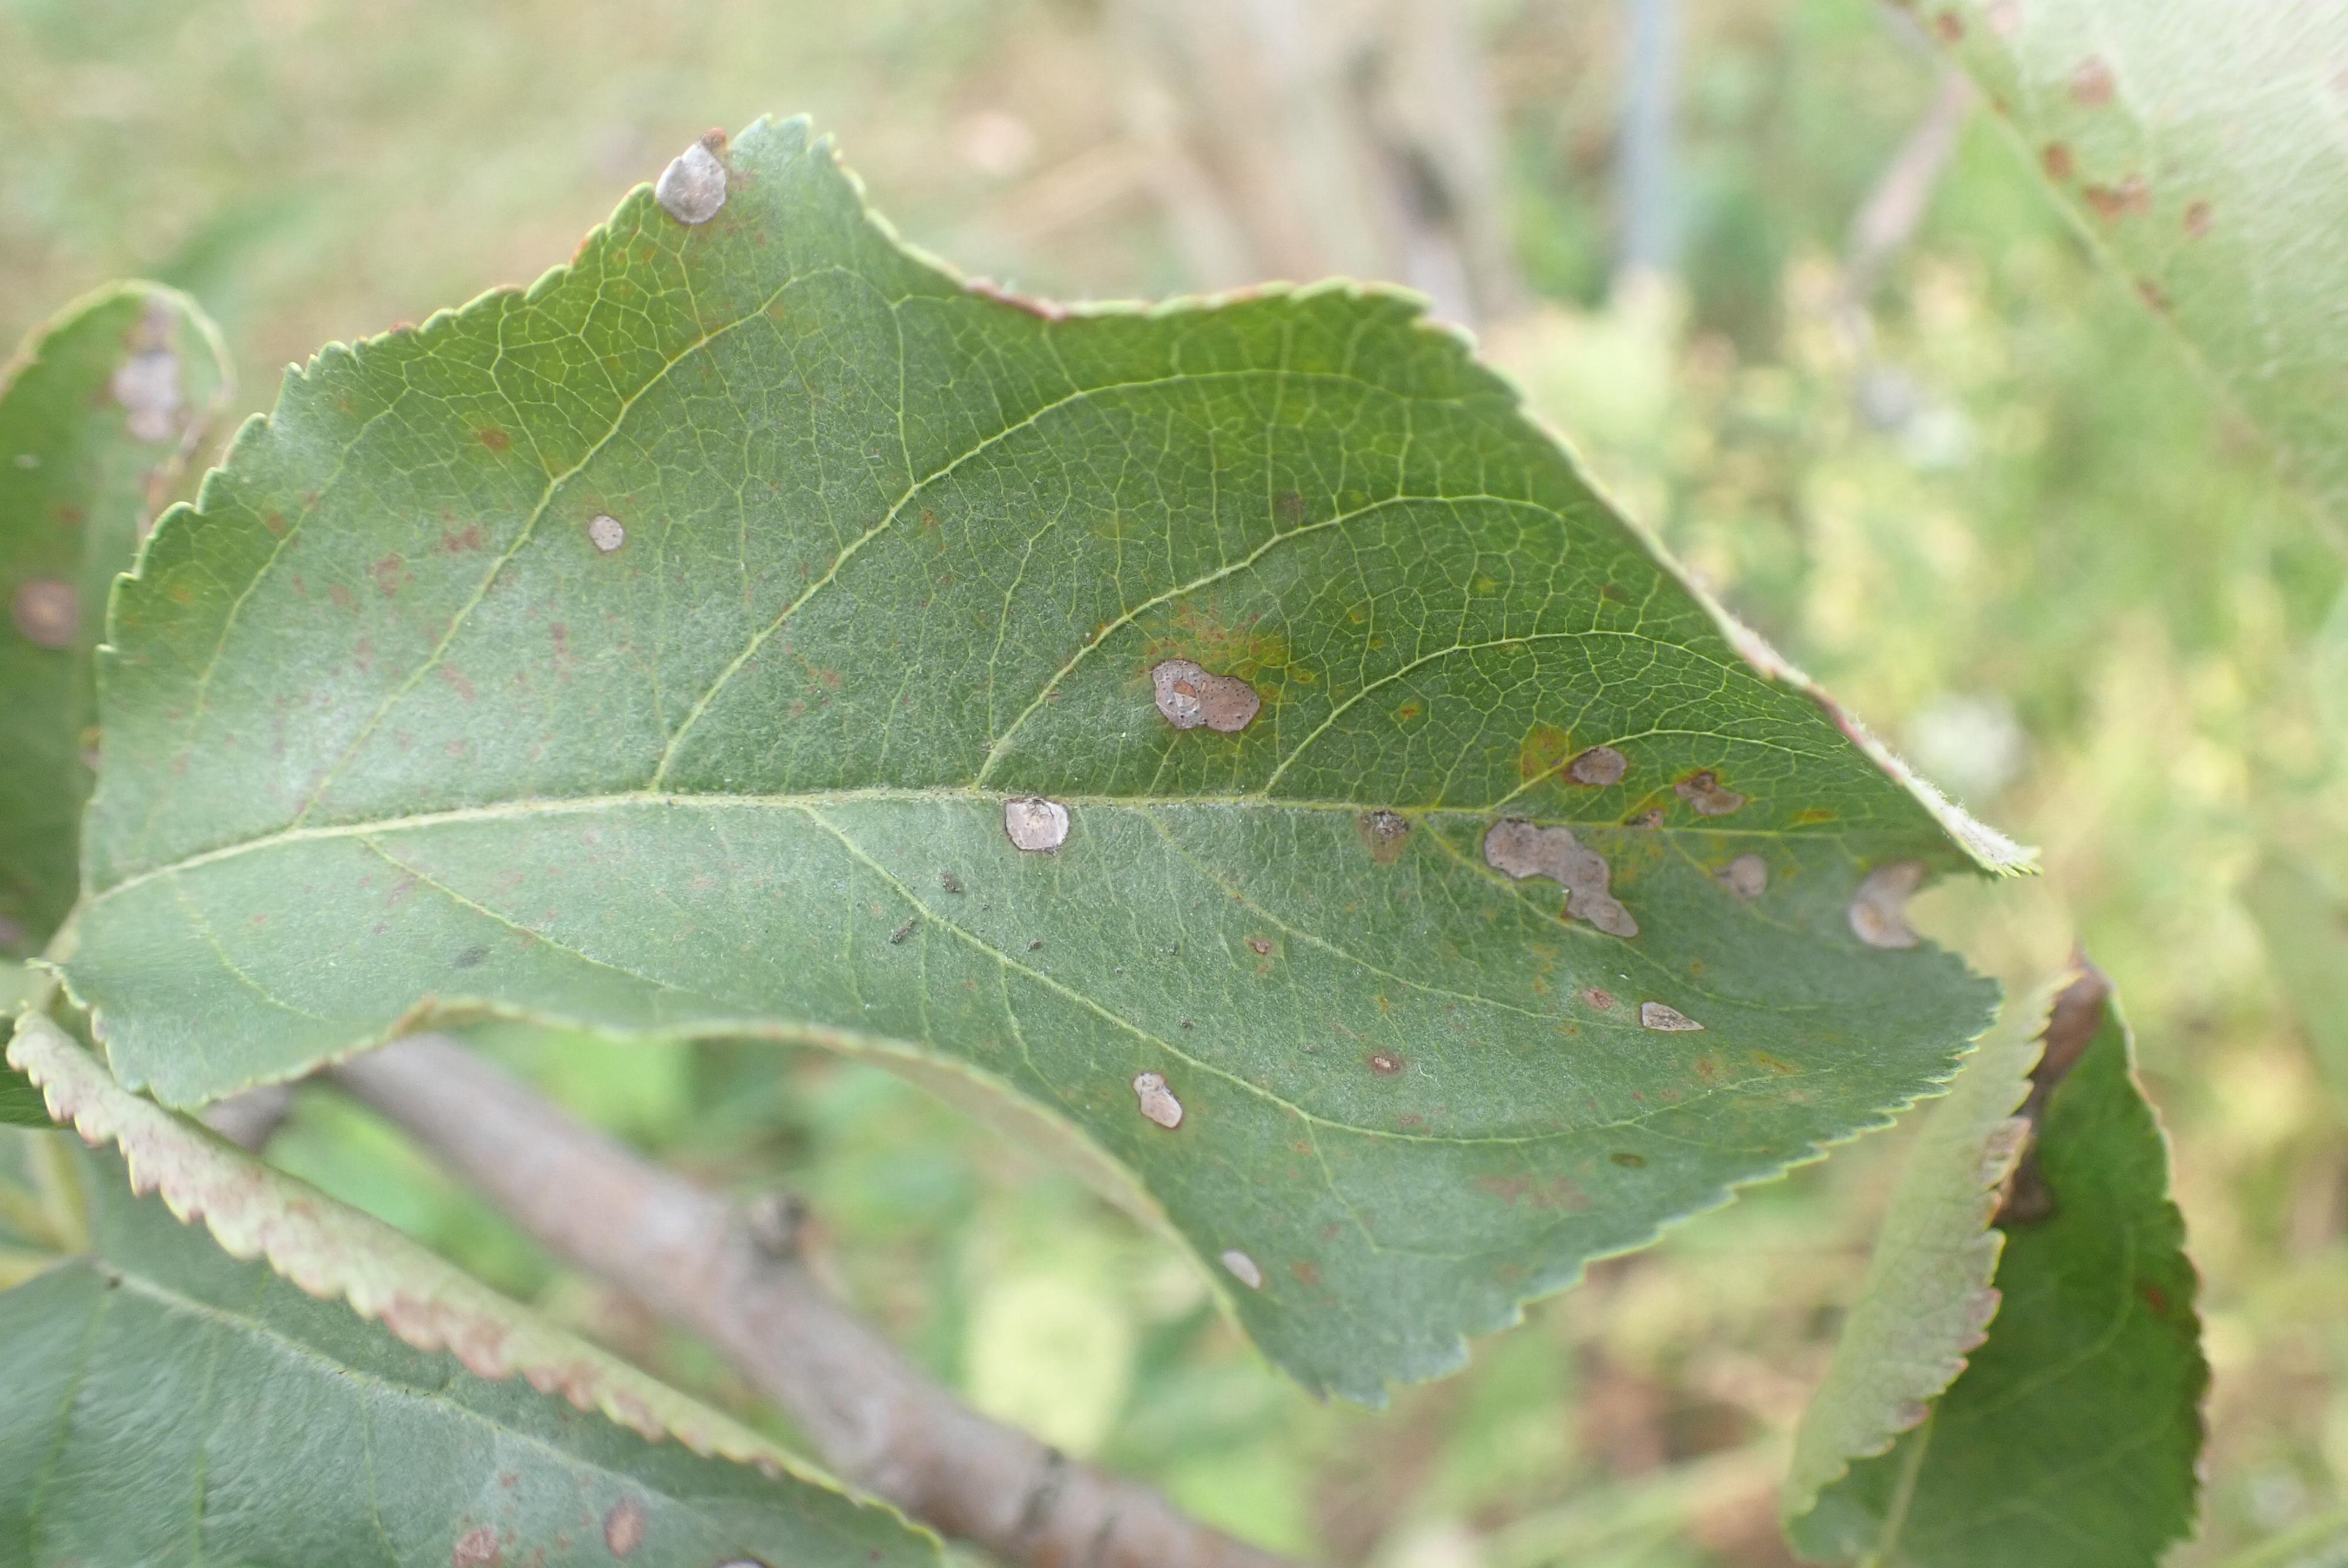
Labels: complex